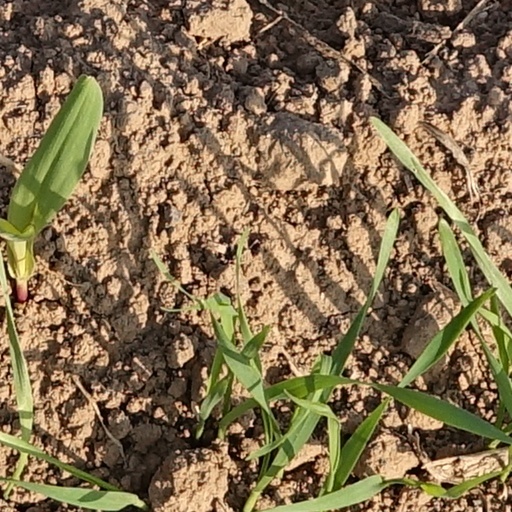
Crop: wheat